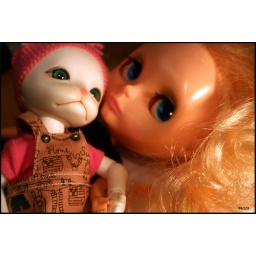
So, put your little hand in mine...there ain't no hill or river we can't climb...